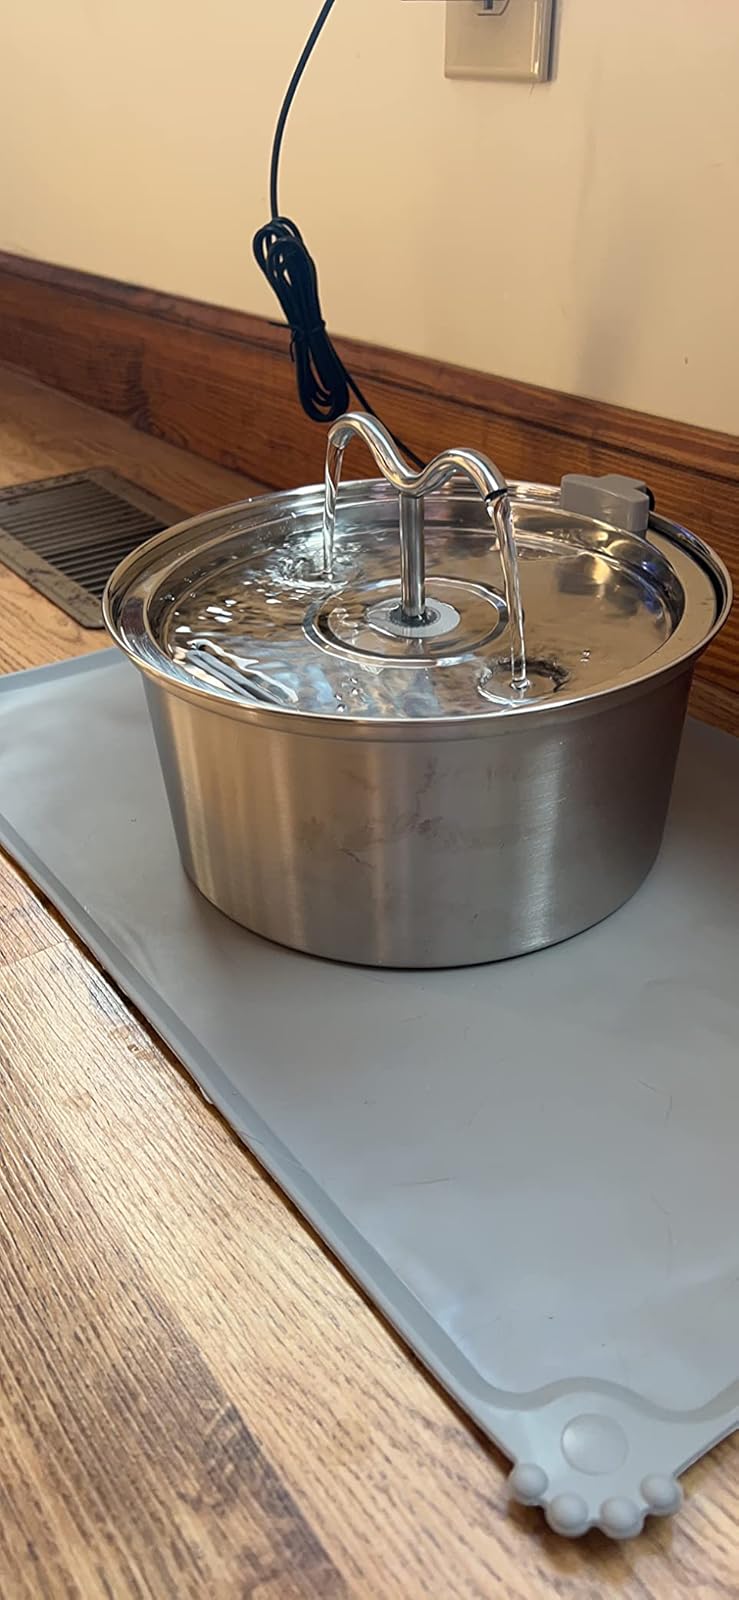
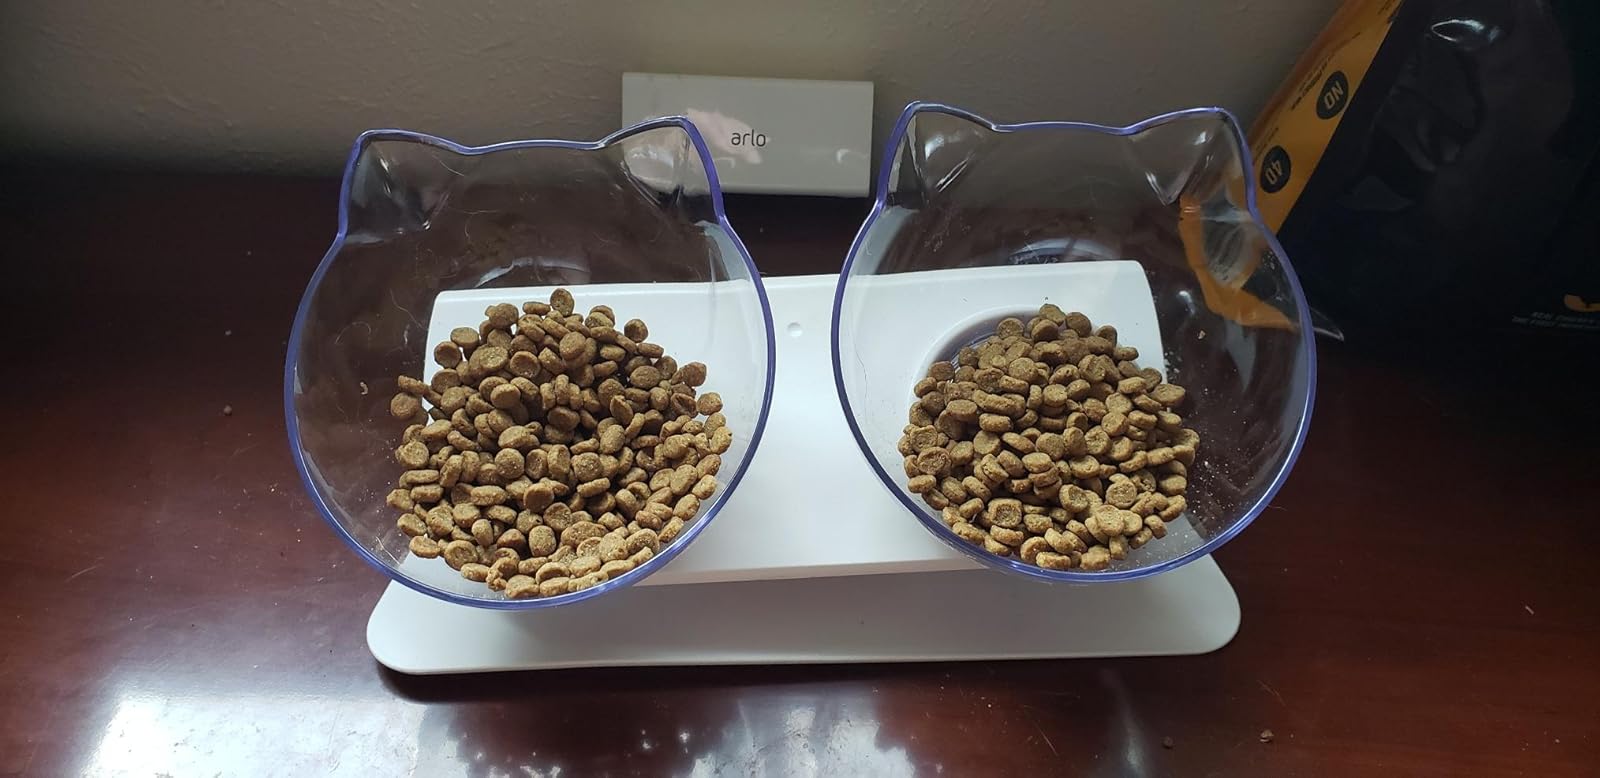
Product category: items_bowl
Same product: no